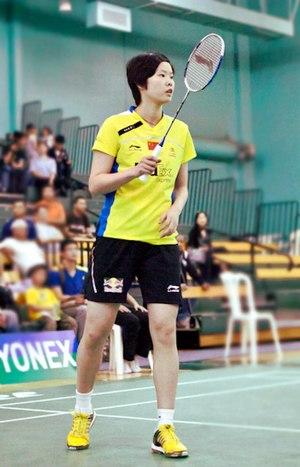
Li Xuerui, est une joueuse professionnelle de badminton, née le 24 janvier 1991 à Chongqing.